No5 Chambers

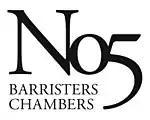
No5 Barristers' Chambers Logo

No5 Barristers' Chambers is one of the largest sets of barristers' chambers in the United Kingdom, located in Birmingham, with offices in London and Bristol.